Murder of the Romanov family

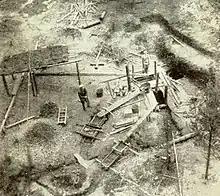

During transportation to the deeper copper mines on the early morning of 19 July, the Fiat truck carrying the bodies got stuck again in mud near Porosenkov Log ("Piglet's Ravine"). With the men exhausted, most refusing to obey orders and dawn approaching, Yurovsky decided to bury them under the road where the truck had stalled. They dug a grave that was in size and barely deep. Alexei Trupp's body was tossed in first, followed by the Tsar's and then the rest. Sulphuric acid was again used to dissolve the bodies, their faces smashed with rifle butts and covered with quicklime. Railroad ties were placed over the grave to disguise it, with the Fiat truck being driven back and forth over the ties to press them into the earth. The burial was completed at 6 am on 19 July.